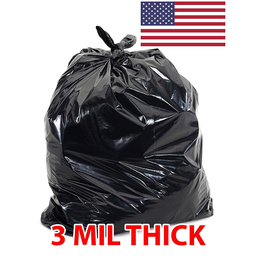
Label: plastic